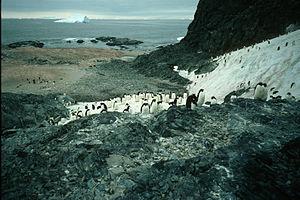
Maurice de Lagotellerie, né le 31 août 1874 à Dieppe et mort le 24 mars 1928 à Aix-en-Provence, est un financier français.
L'île Lagotellerie est est une île de 1,9 km de long située à 3,7 kilomètres à l'ouest de l'île Horseshoe dans la baie Marguerite, en Antarctique. Elle a été découverte par l'expédition antarctique française, 1908–10, sous la direction du commandant Charcot.